Education in early modern Scotland

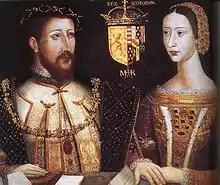
Mary of Guise, patron of the public lectures in Edinburgh that became the "Tounis College", and husband, James V of Scotland

The civic values of humanism, which stressed the importance of order and morality, began to have a major impact on education and would become dominant in universities and schools by the end of the sixteenth century. King's College Aberdeen was refounded in 1515. In addition to the basic arts curriculum it offered theology, civil and canon law and medicine. St Leonard's College was founded in Aberdeen in 1511 by Archbishop Alexander Stewart. John Douglas led the refoundation of St John's College as St Mary's College, St Andrews in 1538, as a Humanist academy for the training of clerics, with a stress on biblical study. Robert Reid, Abbot of Kinloss and later Bishop of Orkney, was responsible in the 1520s and 1530s for bringing the Italian humanist Giovanni Ferrario to teach at Kinloss Abbey, where he established an impressive library and wrote works of Scottish history and biography. Reid was also instrumental in organising the public lectures that were established in Edinburgh in the 1540s on law, Greek, Latin and philosophy, under the patronage of the queen consort Mary of Guise. These developed into the "Tounis College" of the city, which would eventually become the University of Edinburgh.